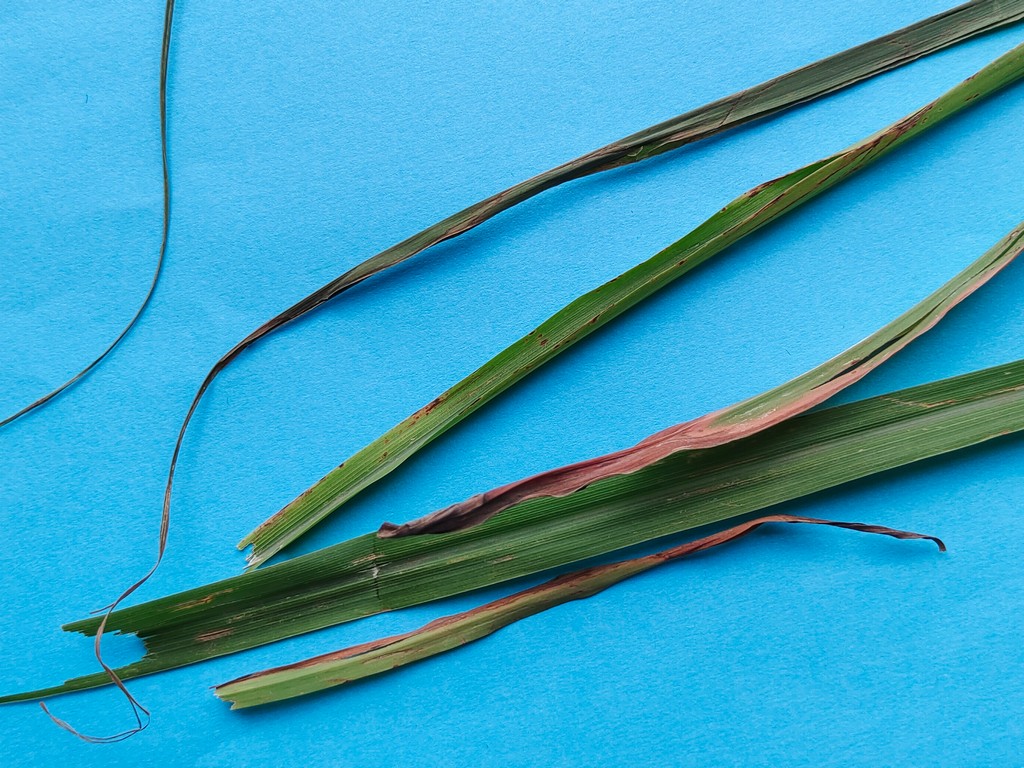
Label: Unhealthy